Cape Ryty

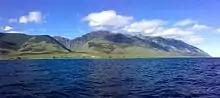
Cape Ryty

Cape Ryty is a cape on the northwest coast of Lake Baikal, in the Irkutsk Oblast of Russia. The cape was named Ryty ("dug" in Russian) because of dried river horns, which form a dug-out image of narrow twisting ravines, pointing to Baikal. The cape is considered sacred by local indigenous population and is revered by Buryats and Evenks.